Towhidi Tabari

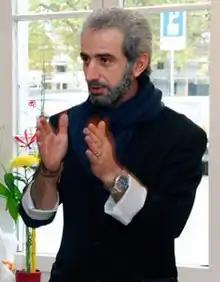

Towhidi Tabari (Mazandarani: توحیدی طبری Tawhidi Tabari ; born 15 June 1964) is an Iranian artist.